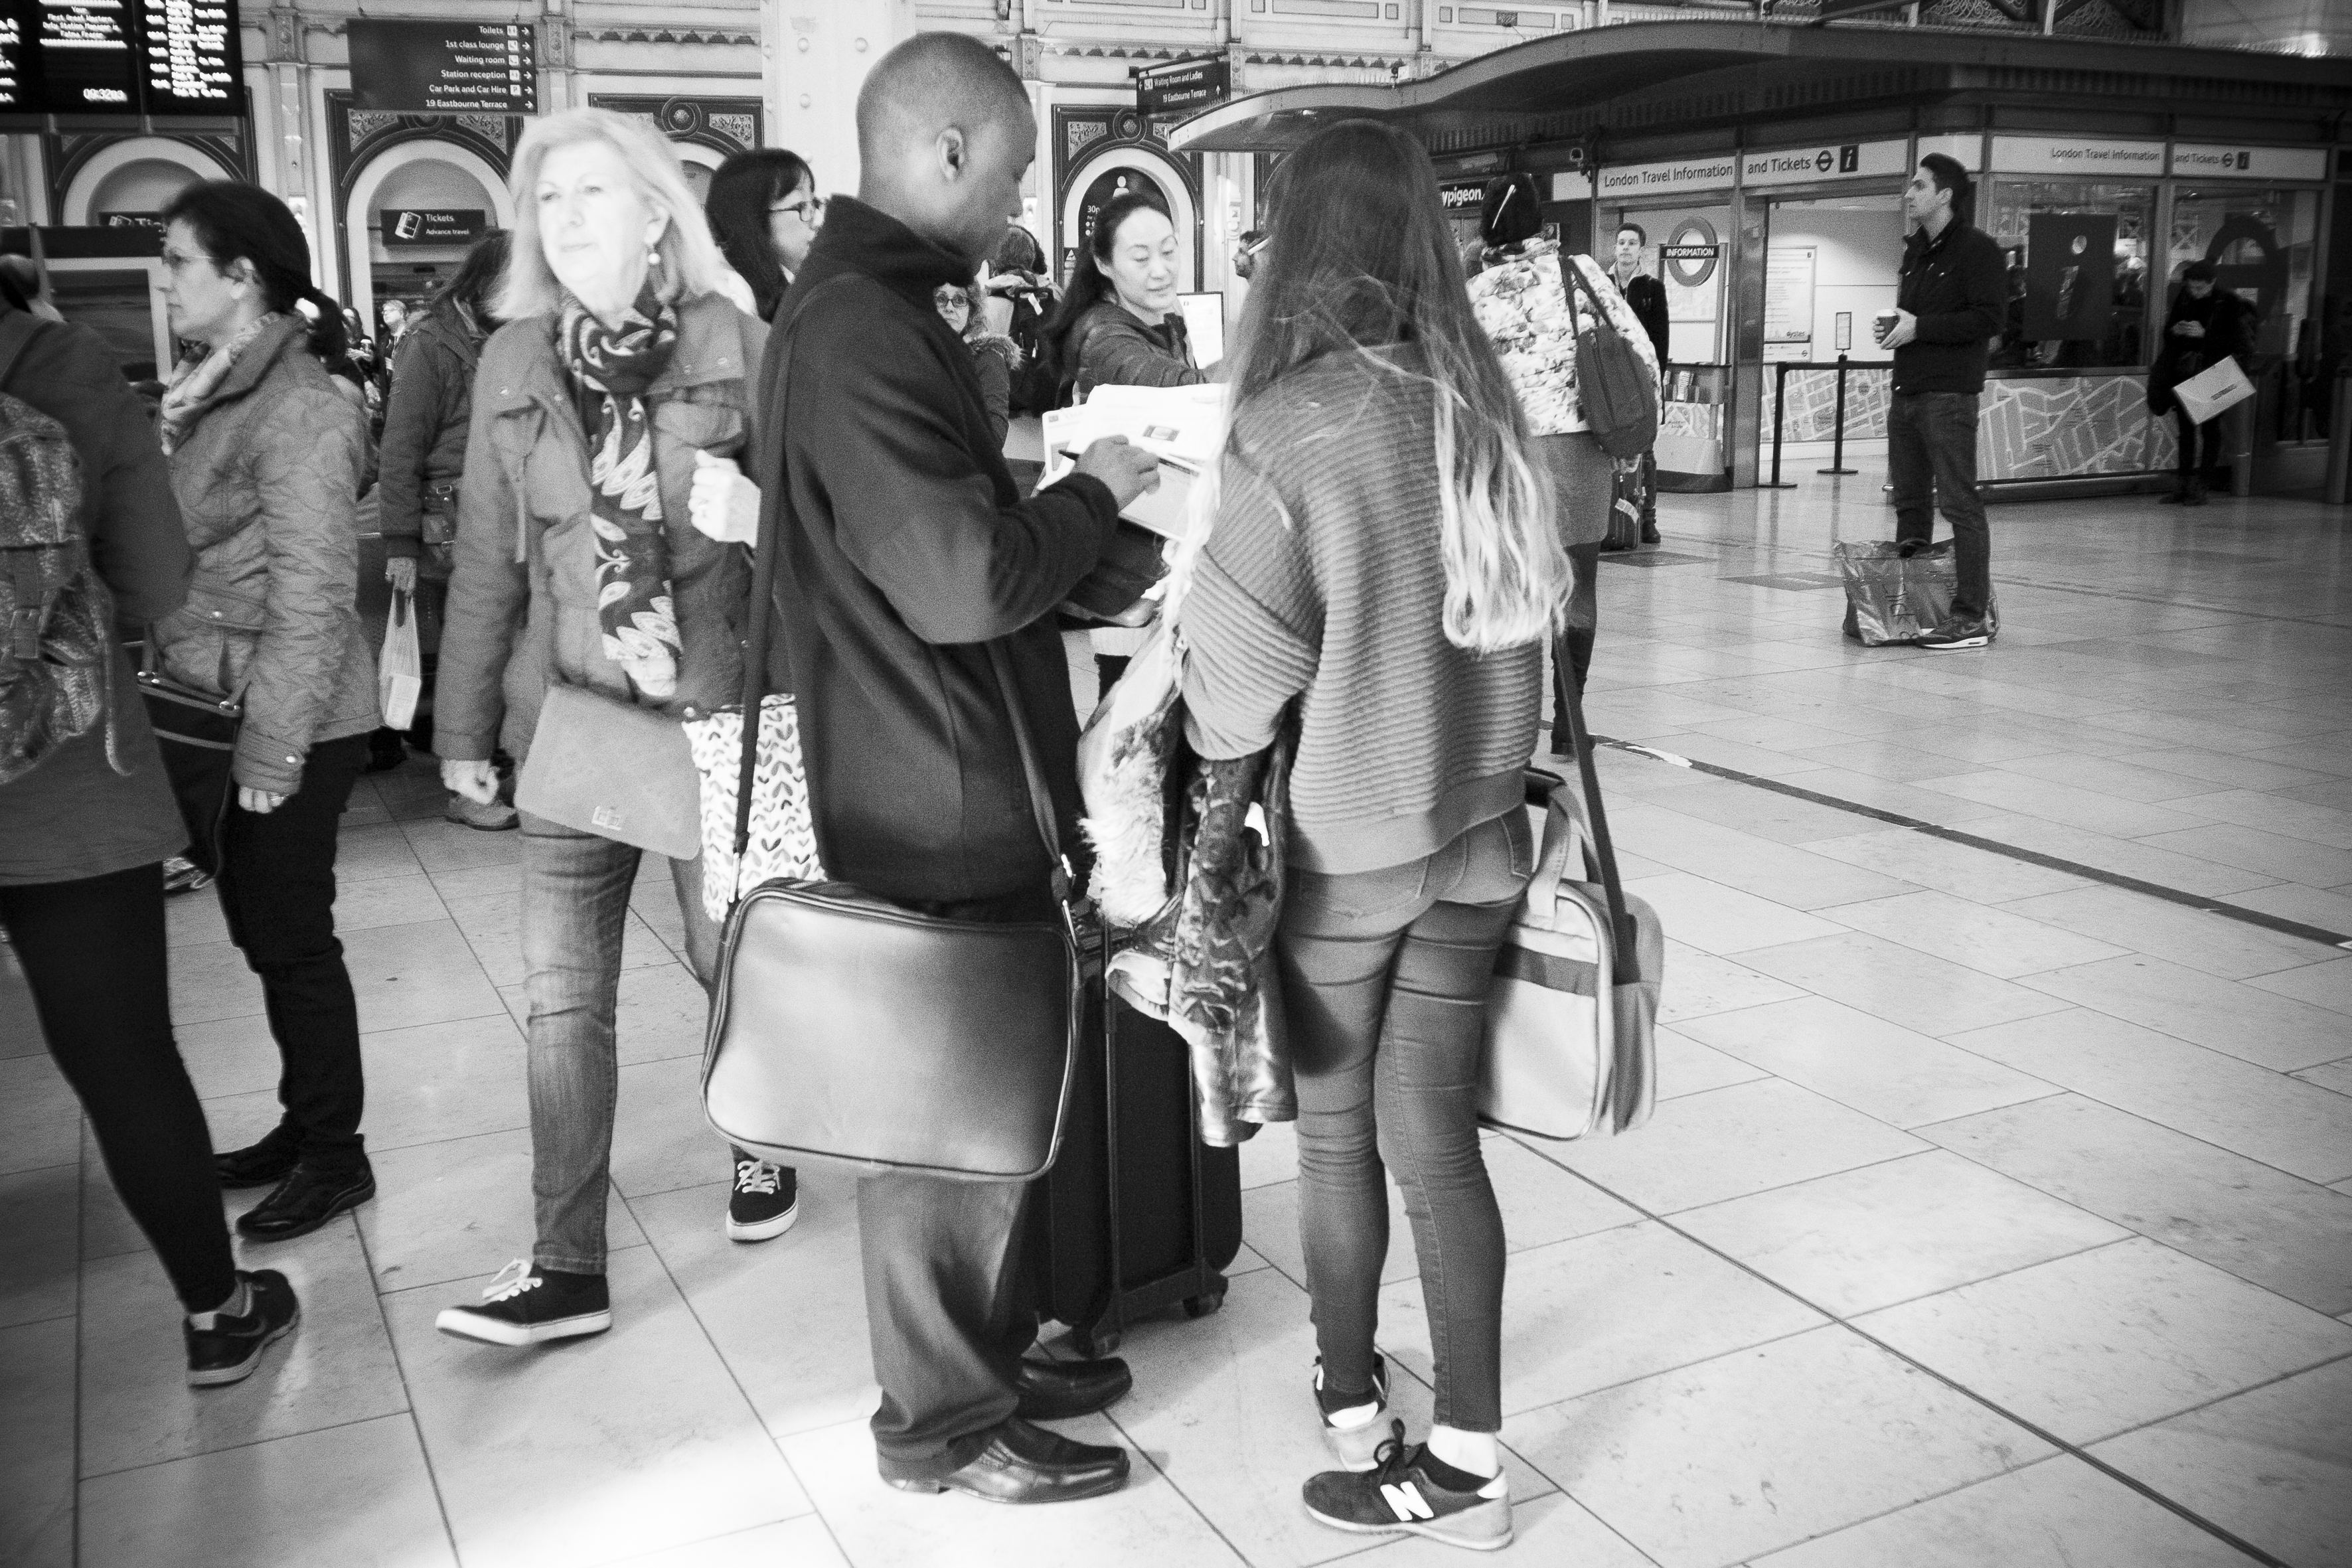
black and white, people, road, white, street, photography, urban, crowd, travel, fujifilm, fashion, clothing, black, monochrome, uk, england, bw, blackandwhite, blackwhite, london, infrastructure, footwear, ngc, photograph, snapshot, noiretblanc, fuji, fujixt1, fujix, monochrome photography, social group